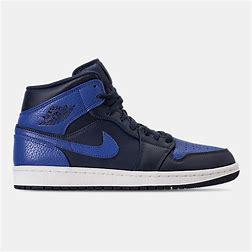
Brand: Jordan
Model: Air 1 Mid Retro Basketball